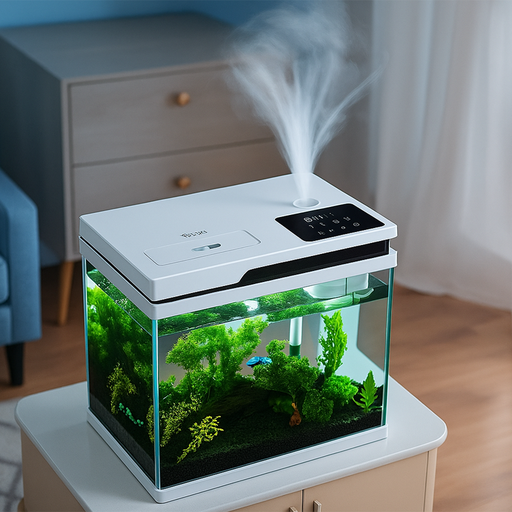
קטגוריה: מתנות בתוספת תשלום
תיאור: אקווריום חכם הכולל פאנל מגע
דגם: eco201
תשלום נוסף: 70 ₪
מידע נוסף: מתנה בתוספת תשלום